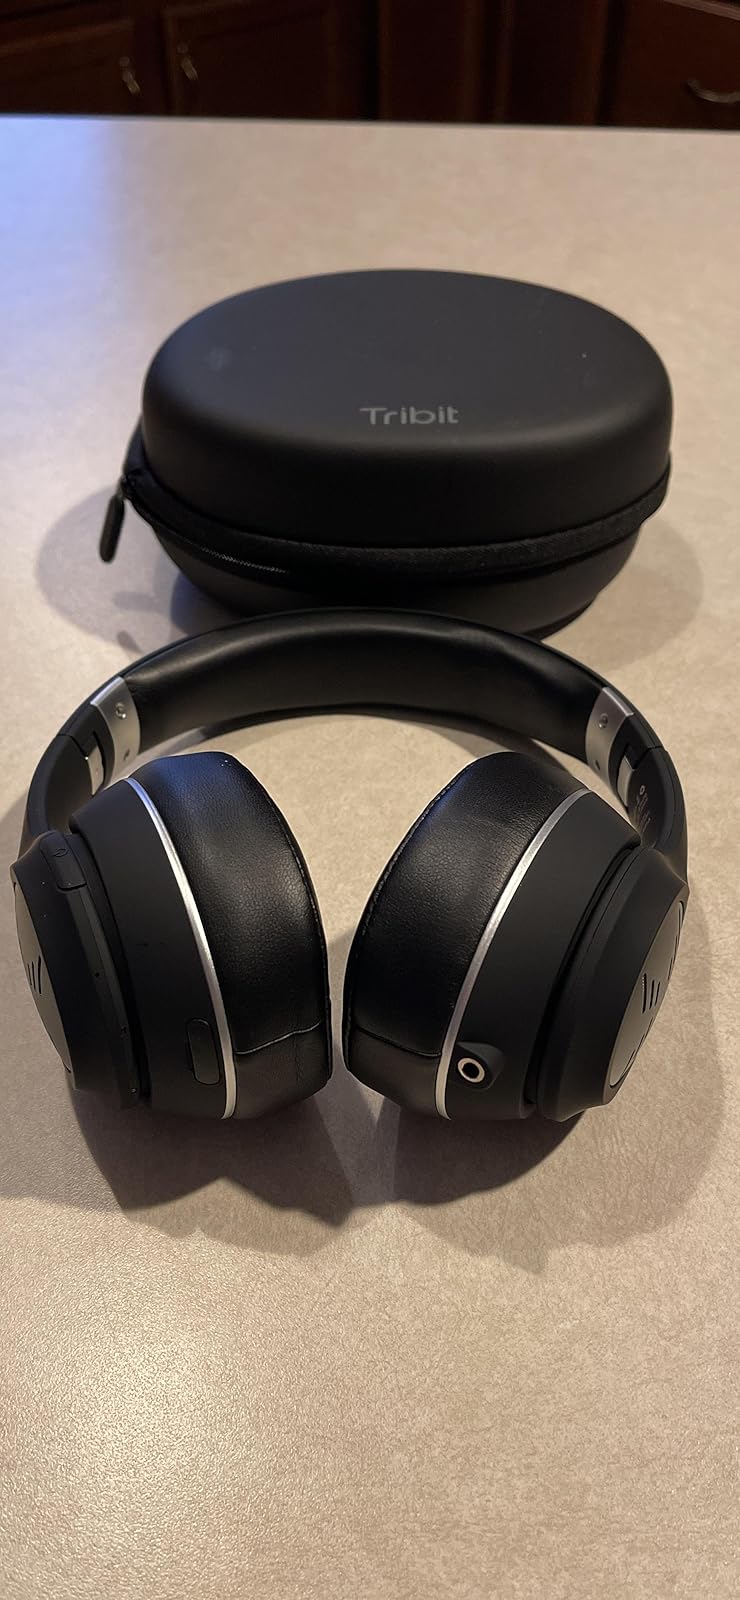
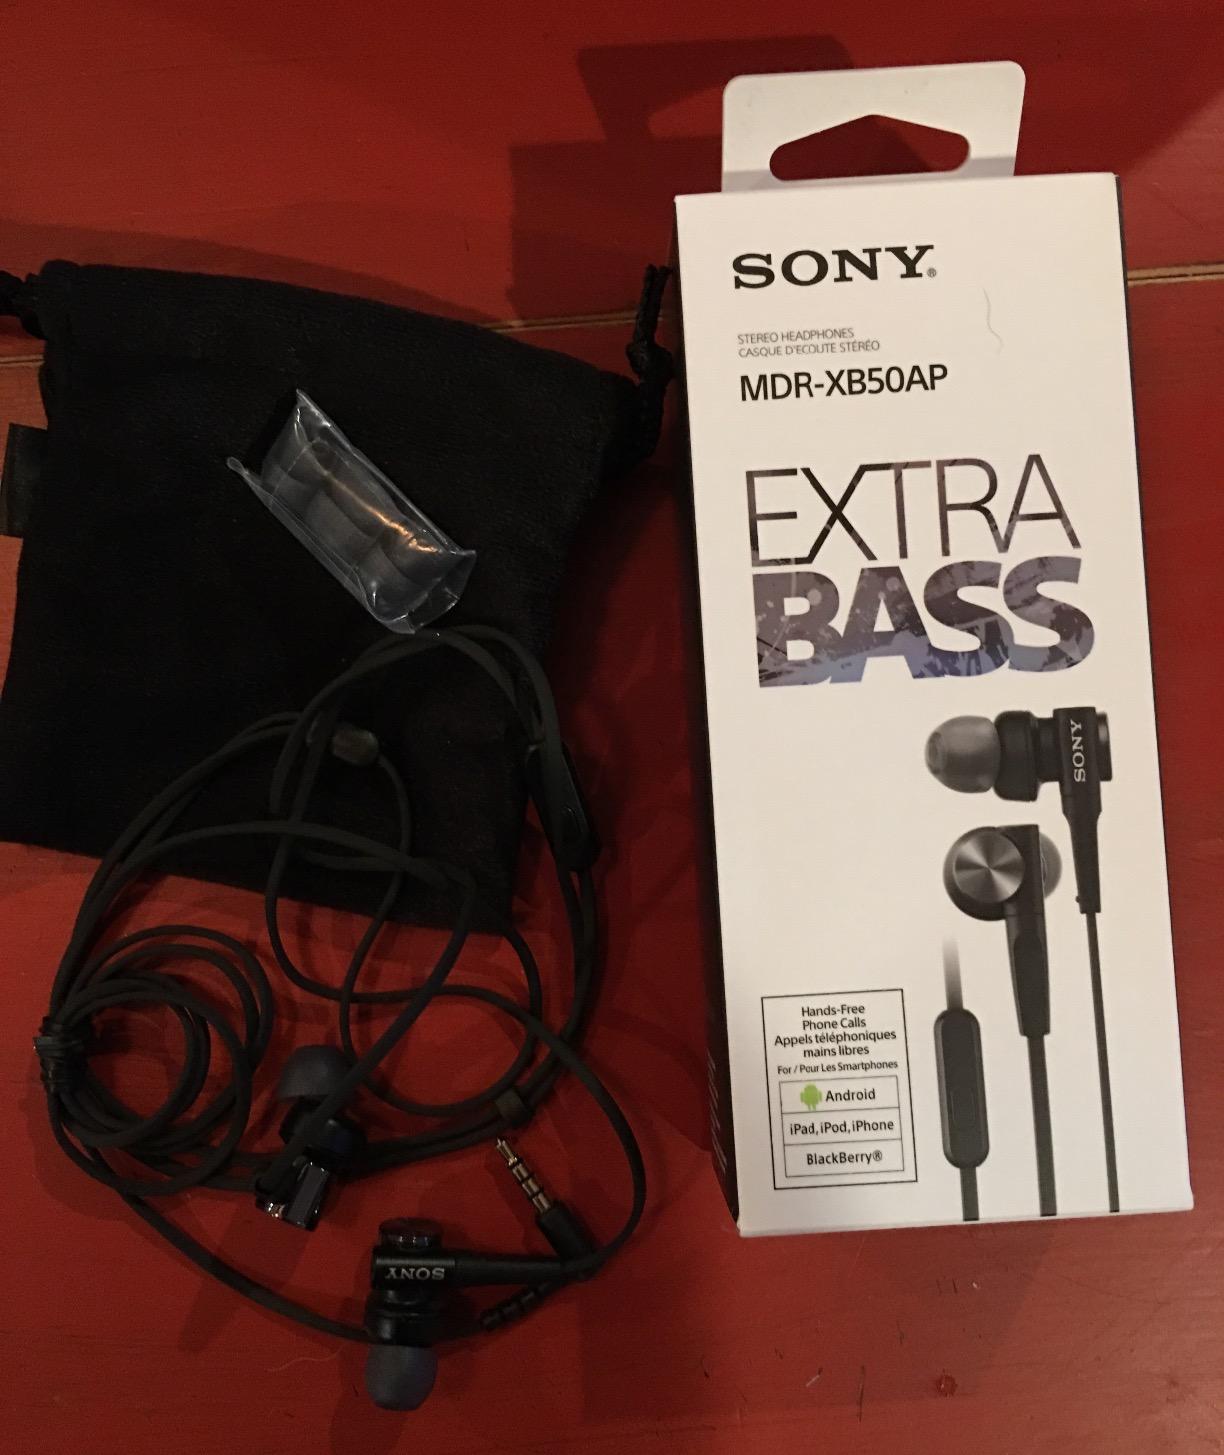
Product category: headphones
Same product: no